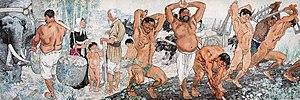
Xú Bēihóng, Yúgōng yí shān《愚公移山》, peinture chinoise traditionnelle
Xu Beihong, parfois surnommé Jupéon en France est l'un des peintres chinois les plus renommés du XXᵉ siècle, très populaire en Chine pour ses représentations des chevaux.